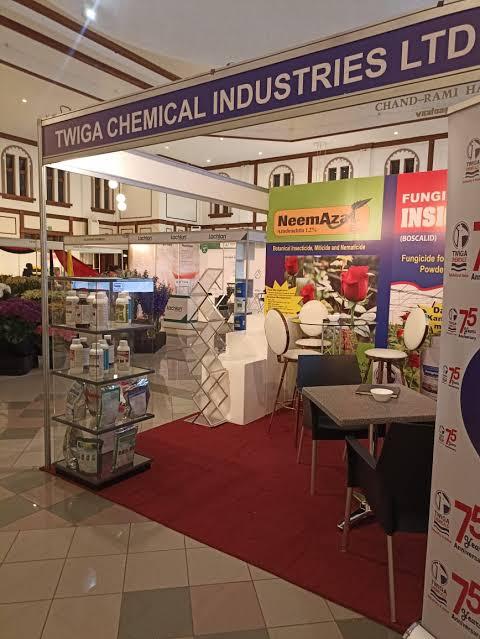
Sehemu ya duka kubwa la kisasa duka hilo limetengeza kitaalamu na mashelufu mbalimbali, kwa ajili ya kuekea bidhaa duka ile ilijishuhishe na wauzaji wa madawa kwa ajili ya mifugo na mimea mbalimbali madawa ya sedekia kuwa na hero bora pia kuongeza uzalishaji.